Martina Montelius

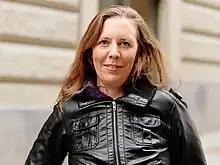
Martina Montelius (2013)

Martina Montelius (born 19 July 1975) is a Swedish author, director and playwright. She has written several plays, had three novels published, and also worked as an artistic director.